Dirty Pretty Things (band)

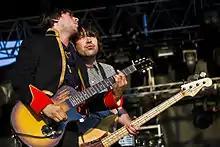
Dirty Pretty Things performing in 2007

The band supported Muse at their 16 June 2007 Wembley Stadium show and supported the Red Hot Chili Peppers on 24 June at Goffertpark Nijmegen in The Netherlands. They also played at Glastonbury 2007 and performed several new songs. On 22 July the band supported Pet Shop Boys at the Eden Project in Cornwall, playing a slew of new songs including "Come Closer". "Radio Song" (co-written by Barât and Chris McCormack) was released as part of the original soundtrack for "Run, Fat Boy, Run", on 7 September 2007 for download, and on 10 September 2007 on CD. In October the band appeared on the Love Music Hate Racism CD, which was given away with copies of the NME and also available as a download from the LMHR website . "9 Lives" was Dirty Pretty Things' contribution to the free album and was in a finished studio form (although it was recorded in guitarist Anthony Rossomando's flat in London).